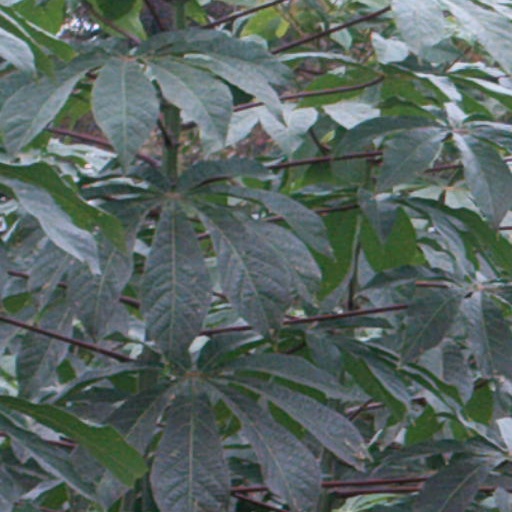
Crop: cassava